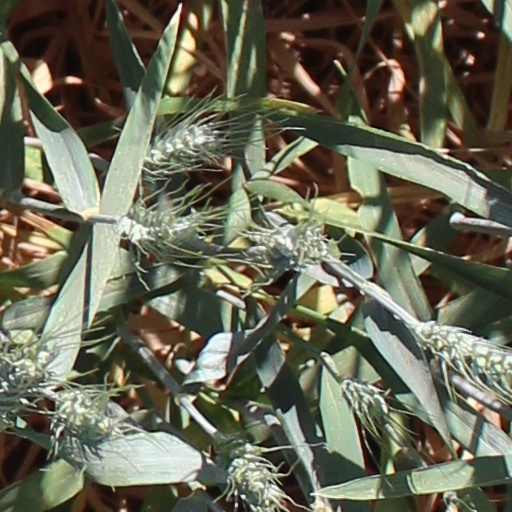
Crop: wheat